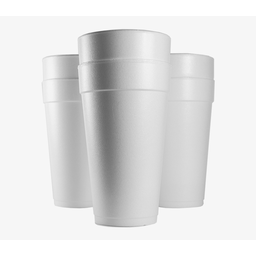
Label: paper